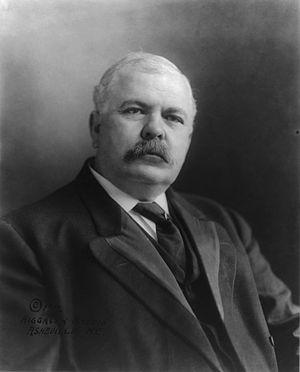
Depuis l'indépendance des États-Unis, l'État de Caroline du Nord élit deux sénateurs, membres du Sénat fédéral.